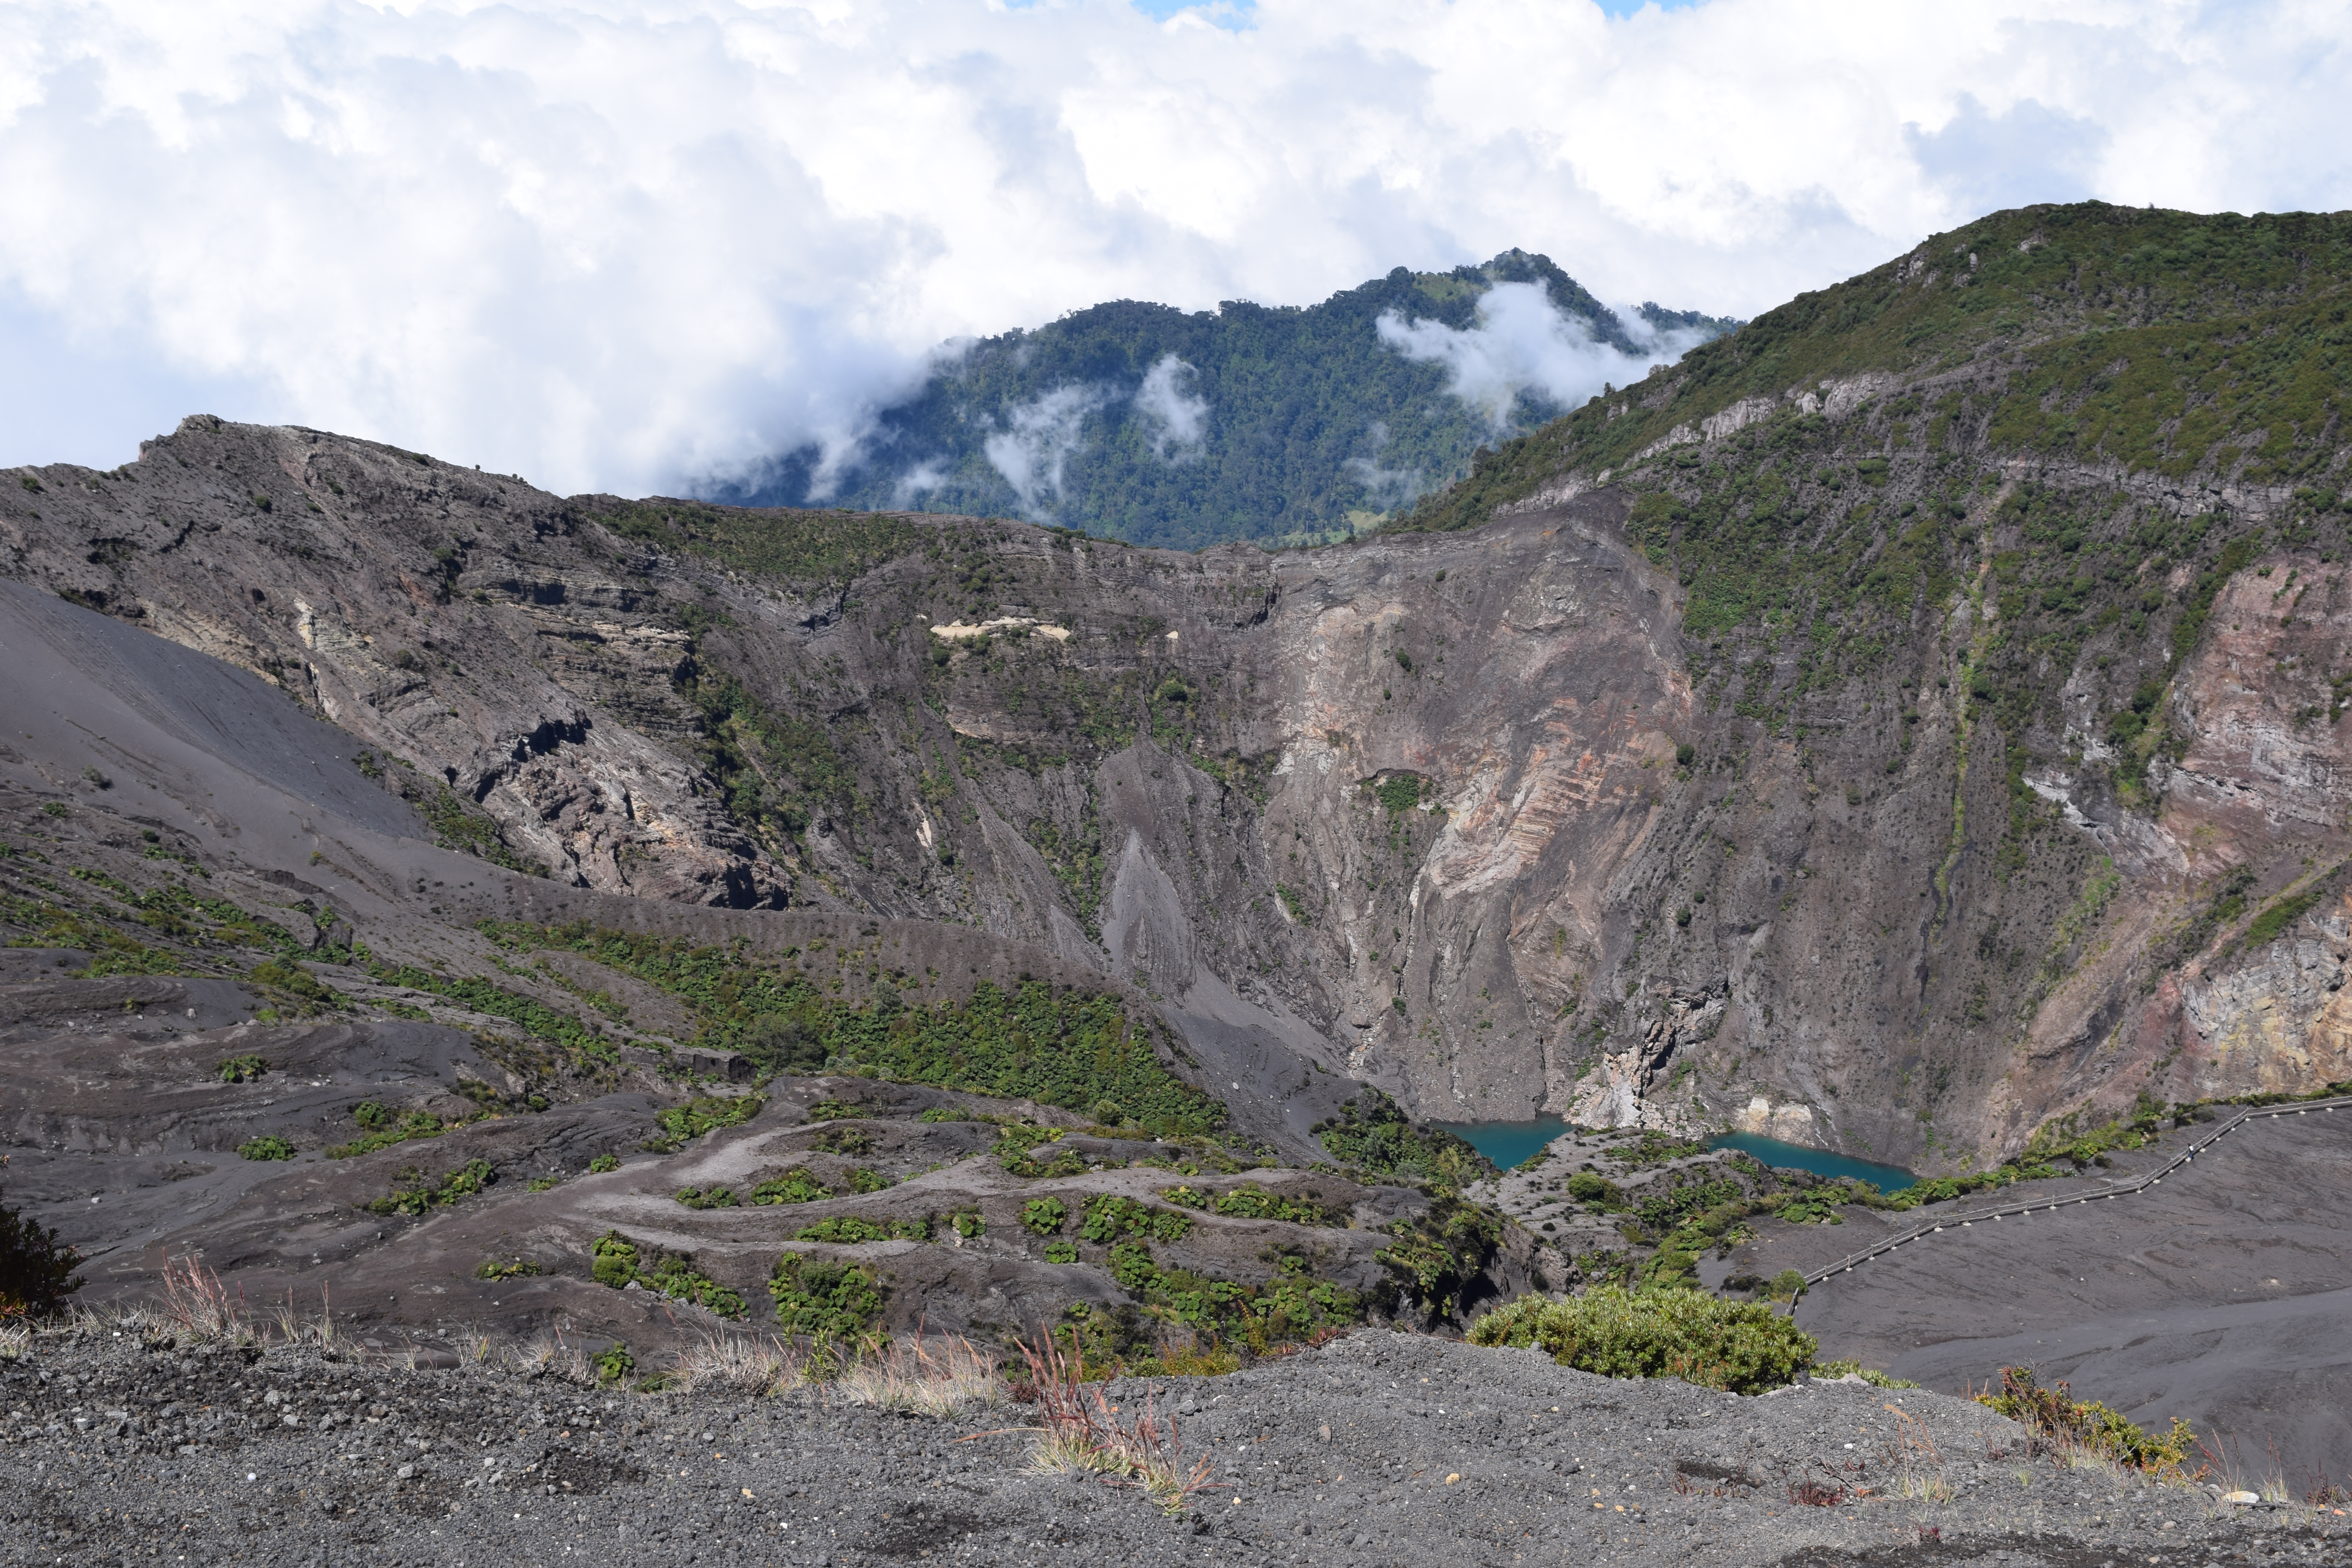
volcano, landscape, mountain, clouds, sky, scenic, geology, height, mountains, nature, travel, peak, mountainous landforms, highland, geological phenomenon, ridge, mountain range, valley, fell, wilderness, mountain pass, outcrop, rock, formation, moraine, ravine, hill, terrain, ar te, cirque, hill station, alps, bedrock, escarpment, alluvial fan, fault, cliff, glacial landform, massif, batholith, wadi, summit